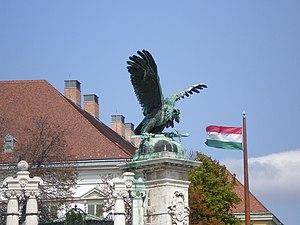
Le Turul est l'oiseau mythologique le plus important du mythe de l'origine des Magyars. Dans la mythologie hongroise, il est un messager lumineux de Dieu, posé au sommet du Világfa et veillant sur les esprits des enfants à naître, encore sous forme d'oiseaux.
La Hongrie est une république constitutionnelle unitaire située en Europe centrale. Elle a pour capitale Budapest, pour langue officielle le hongrois et pour monnaie le forint. Son drapeau est constitué de trois bandes horizontales, rouge, blanche et verte et son hymne national est le Himnusz. D'une superficie de 93 030 km², elle s'étend sur 250 km du nord au sud et 524 km d'est en ouest. Elle a 2 009 km de frontières avec l'Autriche à l'ouest, la Slovénie et la Croatie au sud-ouest, la Serbie au sud, la Roumanie au sud-est, l'Ukraine au nord-est et la Slovaquie au nord.